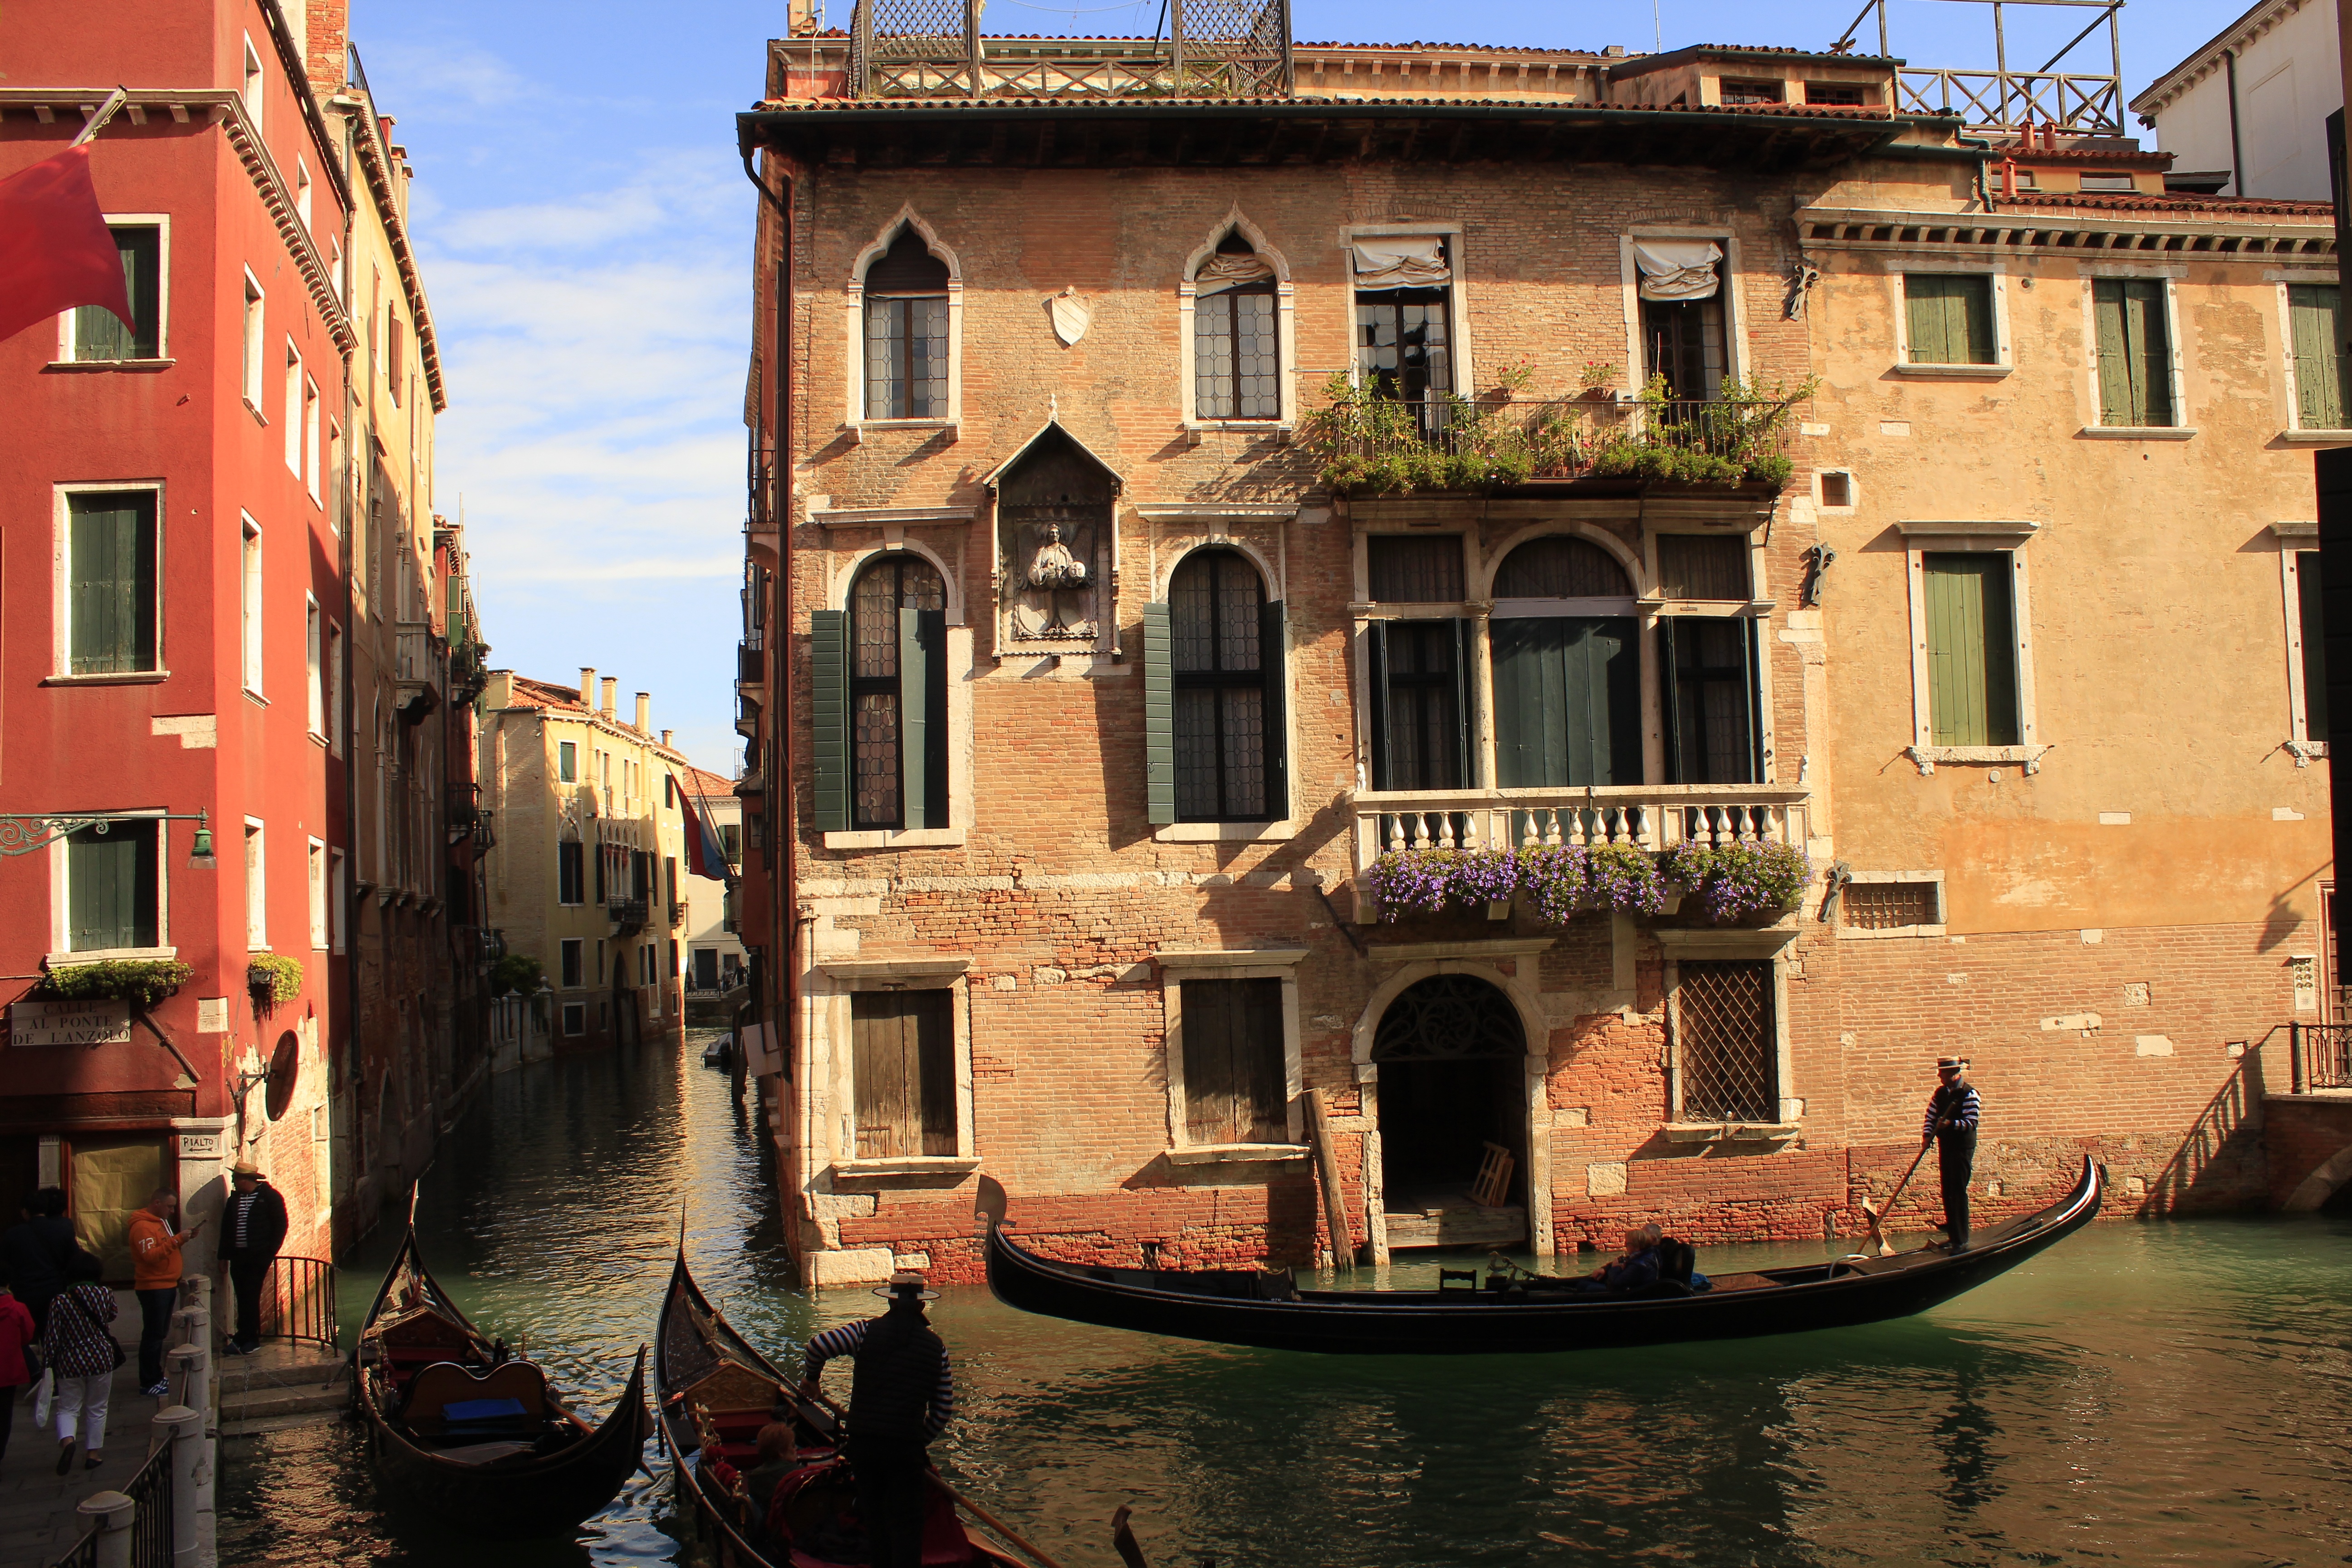
architecture, boat, house, town, canal, vacation, travel, vehicle, facade, venice, tourism, waterway, gondola, water channel, ship way